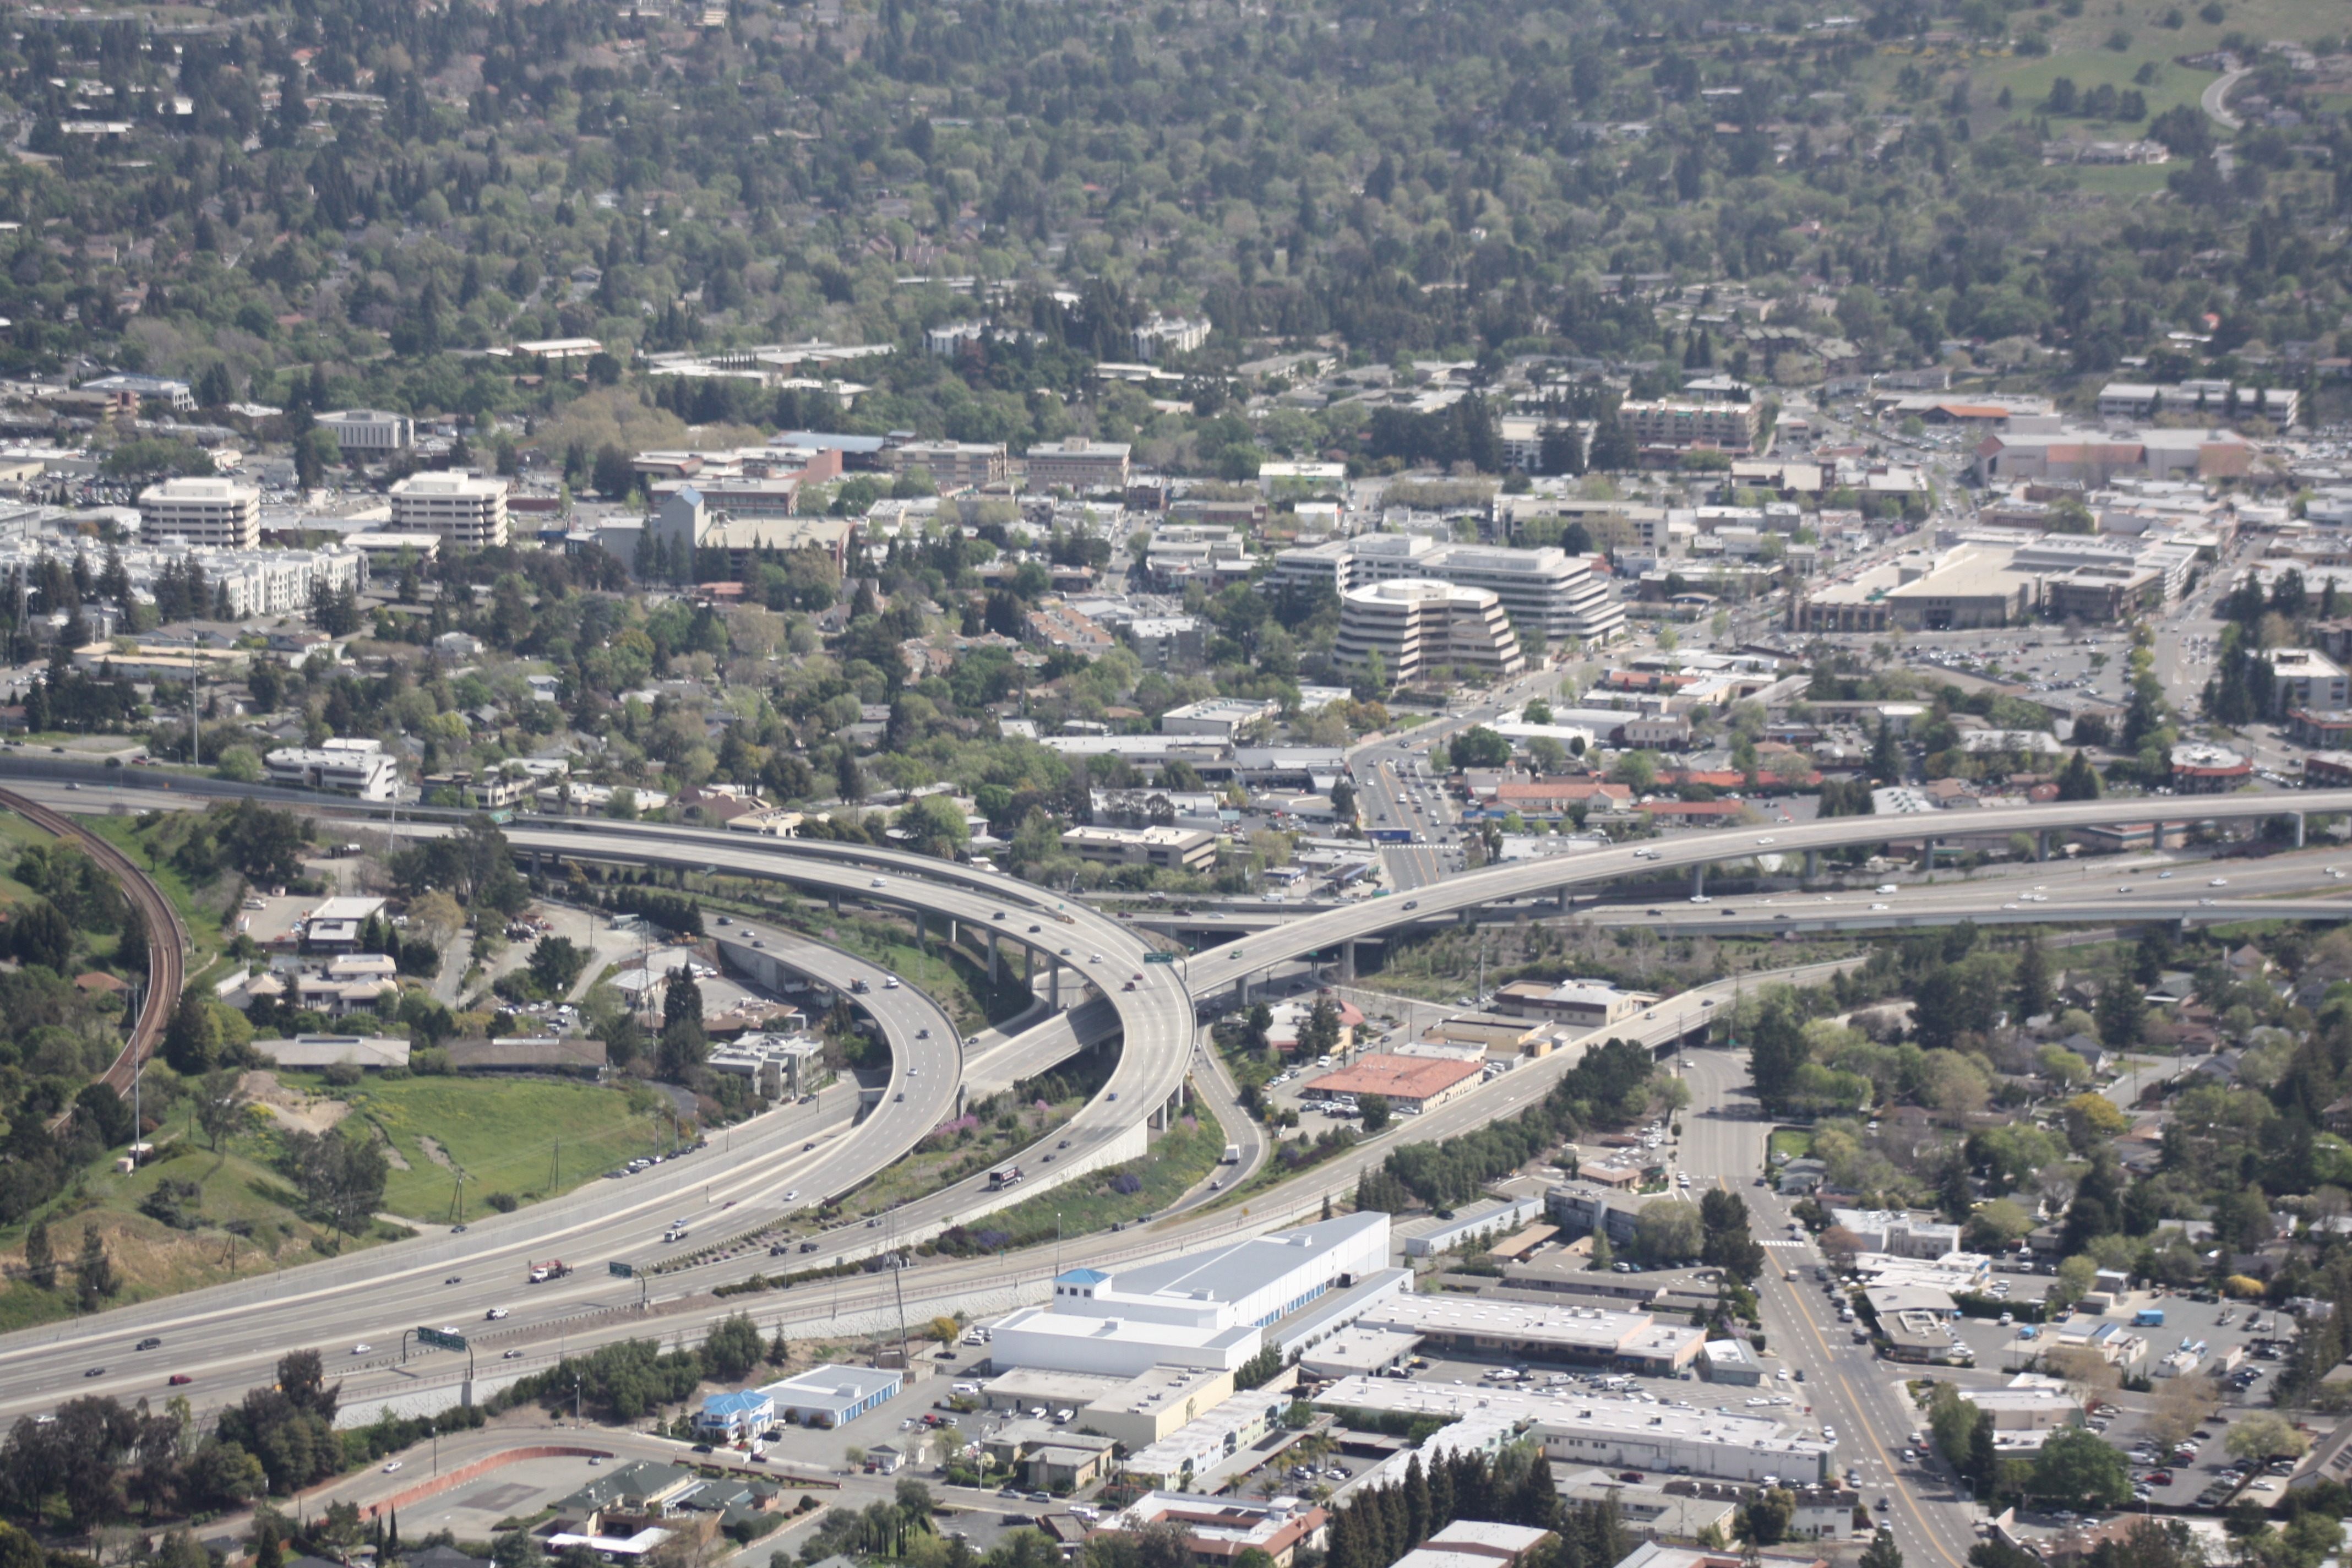
architecture, structure, track, road, bridge, traffic, photography, view, highway, building, city, urban, overpass, cityscape, downtown, freeway, transport, suburb, scenic, scenery, landmark, metropolitan, aerial, stadium, buildings, infrastructure, race track, viaduct, suburbia, junction, metropolis, bird's eye view, aerial photography, residential area, metropolitan area, controlled access highway